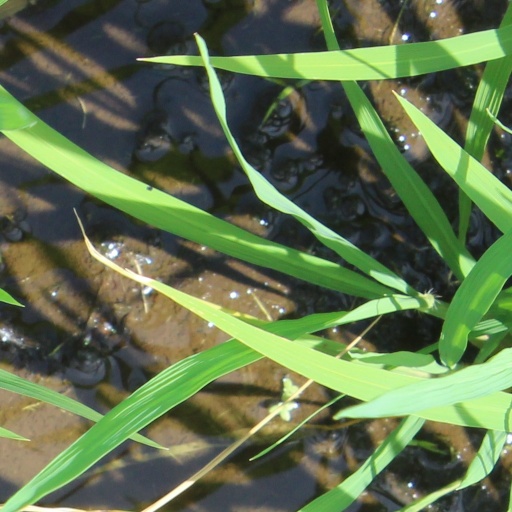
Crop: rice